Answer in natural language. How many Dressers are visible in the scene? Choose between the following options: 3, 2, 4, 1 or 0
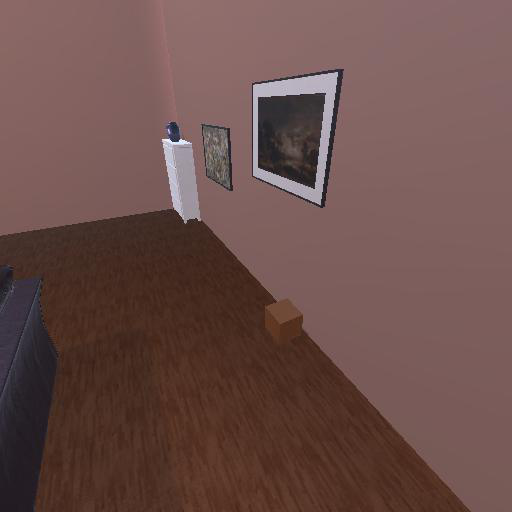
<answer>1</answer>